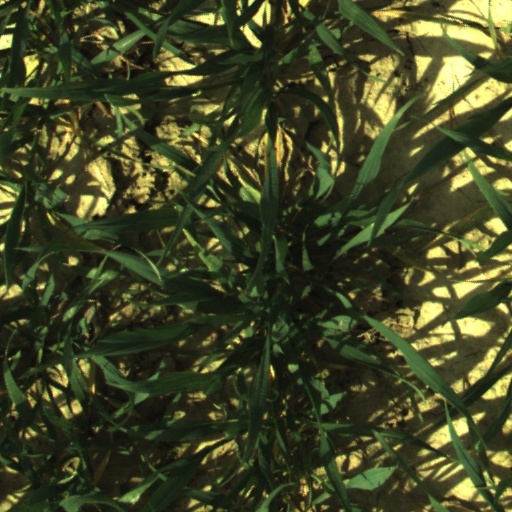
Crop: wheat